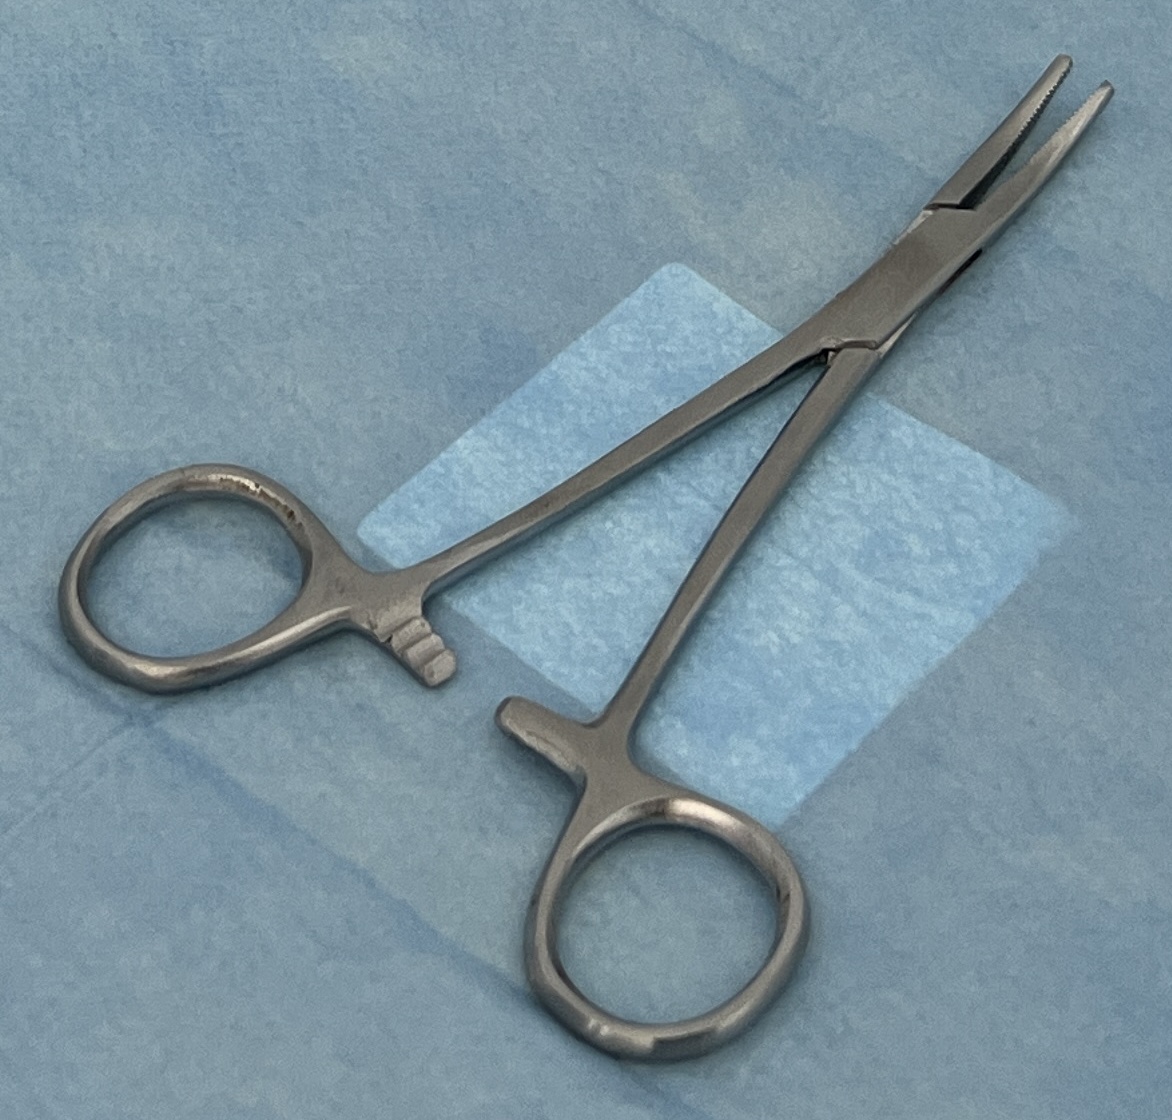
Hinged instrument state: open